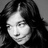
Emotion: sad